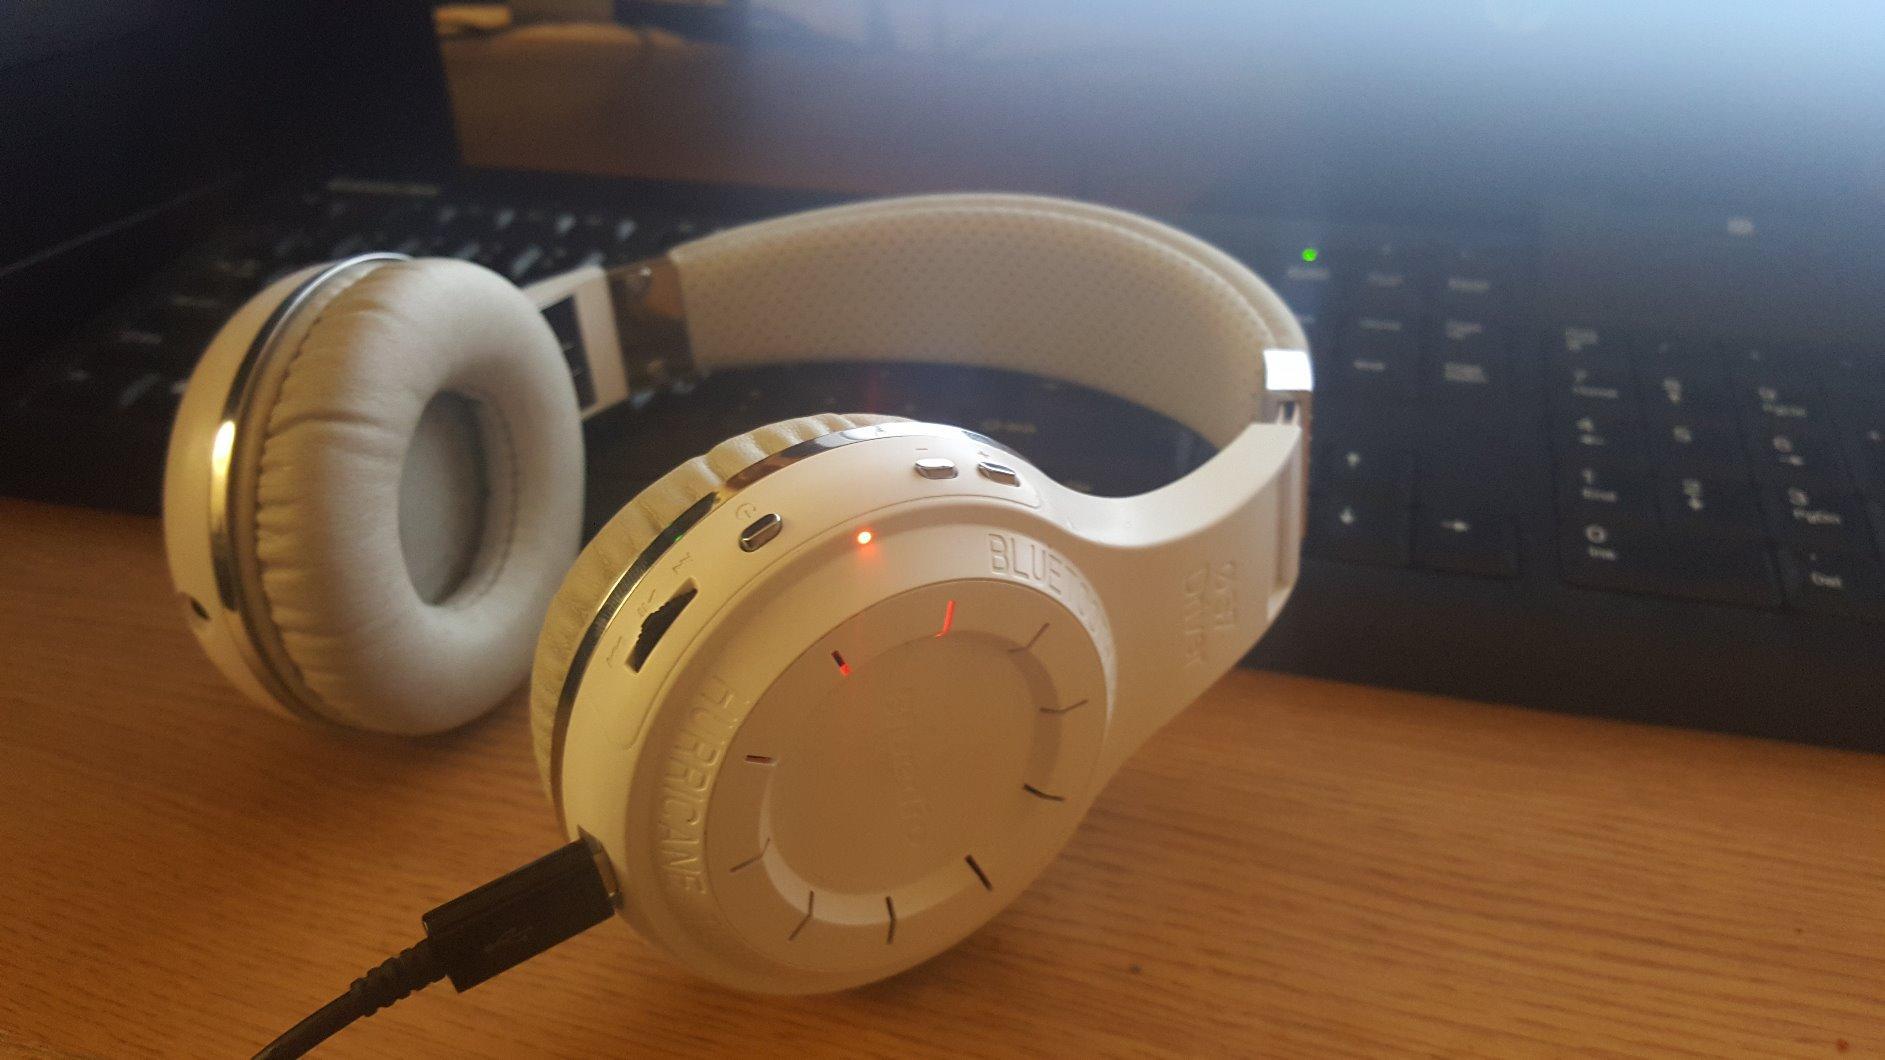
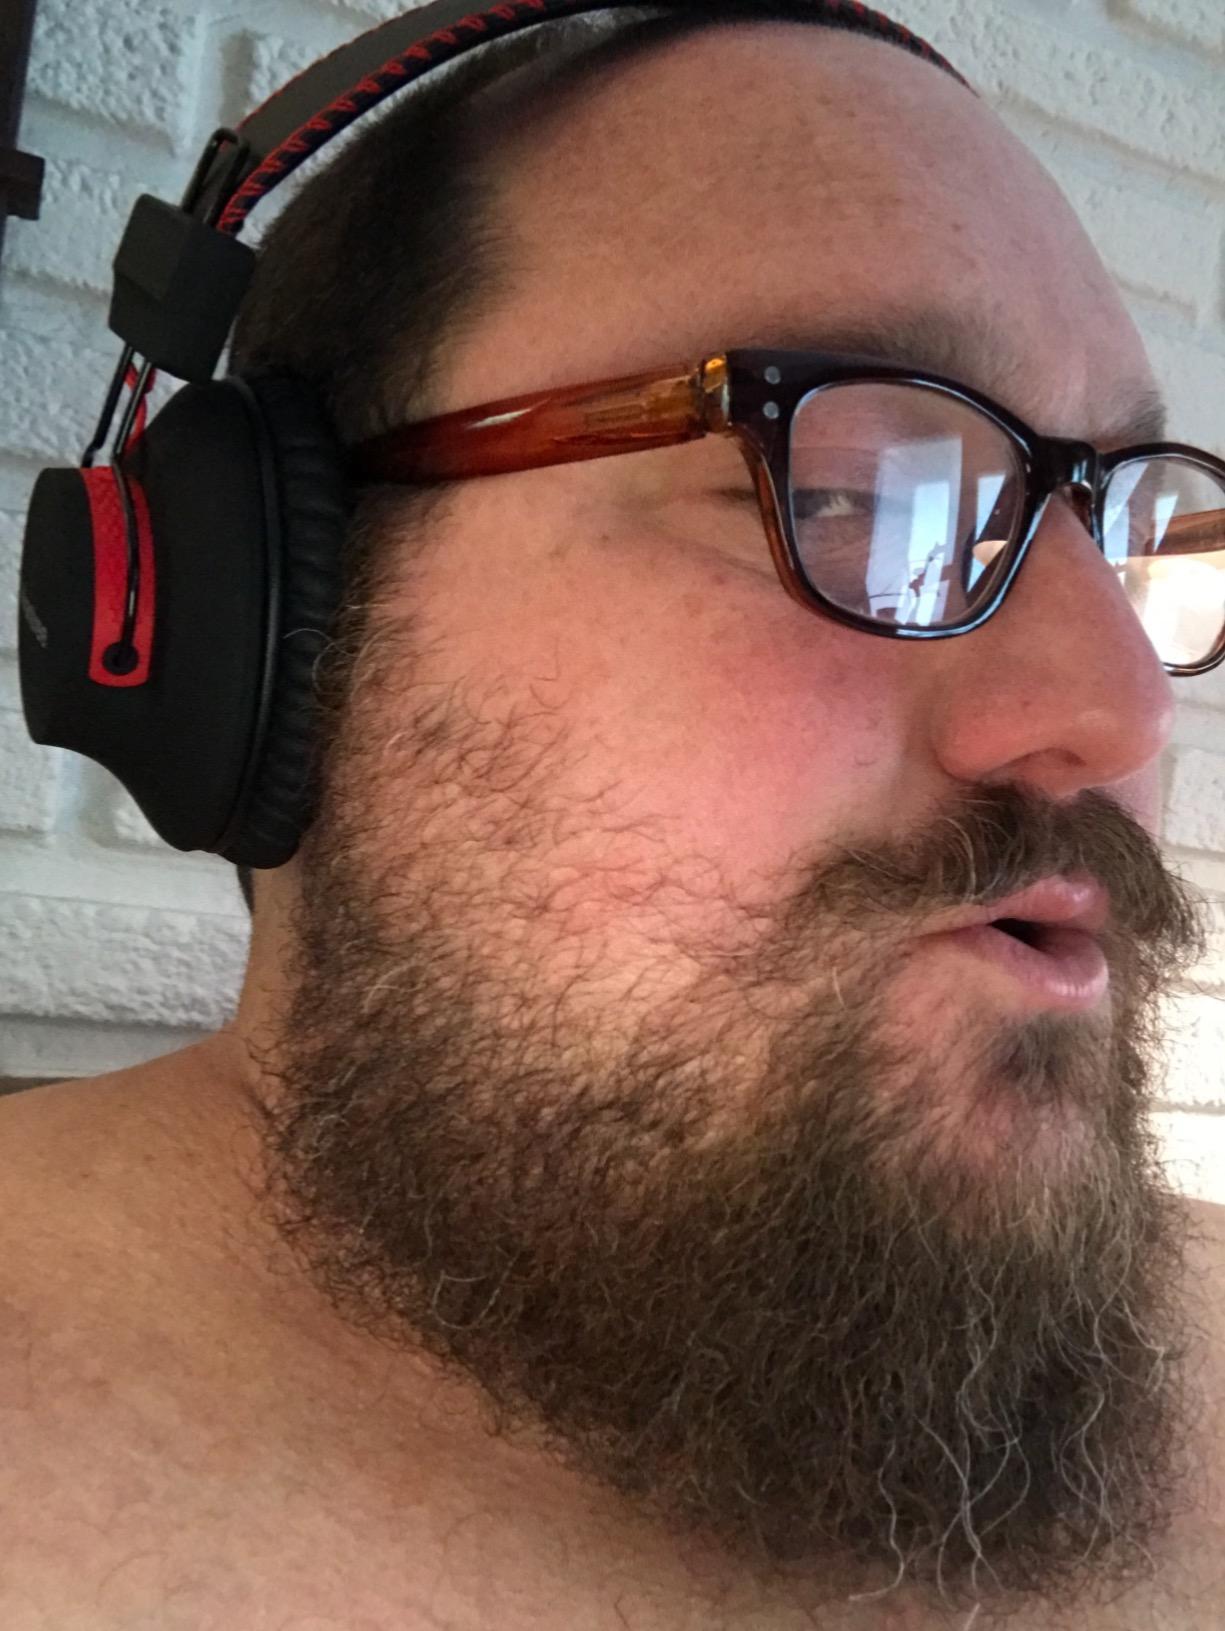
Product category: headphones
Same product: no